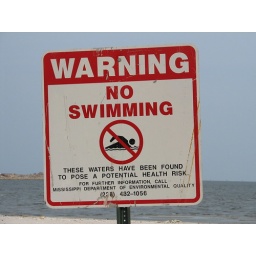
Another no swimming sign located along the beach in Mississippi. July 2006.